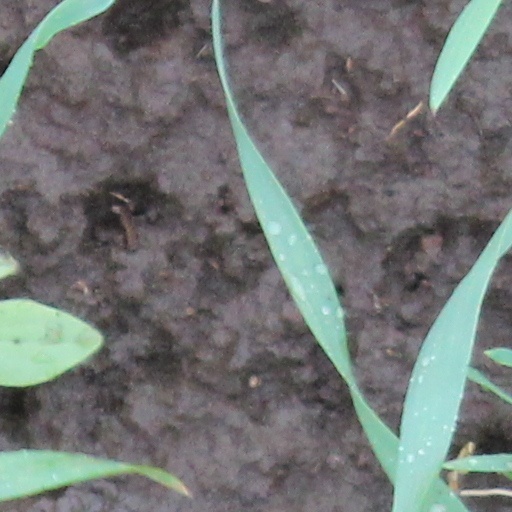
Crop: wheat